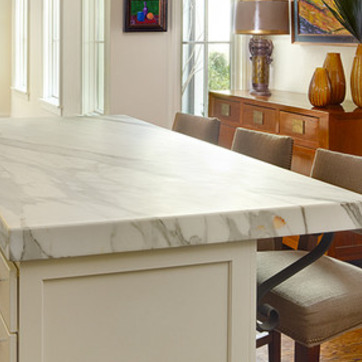
Material: polishedstone